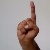
The image shows a hand gesture representing the letter 'D' in Indian Sign Language.